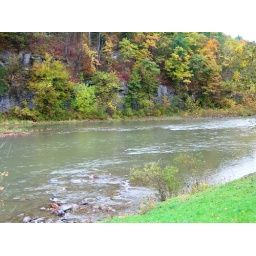
The water is running high.  Usually kids and adults stand on the rocks in the foreground and skip stones across the creek.